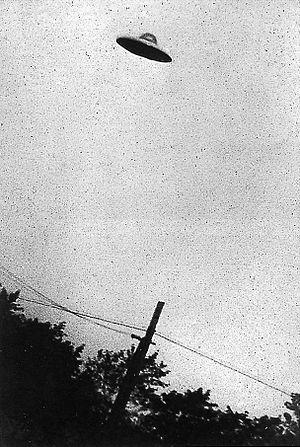
Le paradoxe de Fermi est le nom donné à une série de questions que s'est posées le physicien italien Enrico Fermi en 1950, alors qu'il débattait avec des amis de la possibilité d'une vie et d'une visite extraterrestre.
Un objet volant non identifié, généralement désigné sous l'acronyme ovni, est un phénomène aérien que des témoins affirment avoir observé ou qui a été enregistré par des capteurs sans avoir pu être identifié mais dont on ne connaît pas l'origine ou la nature exacte et qui, pour certains, restent inexpliqués même après enquête approfondie.
Vol 714 pour Sydney est le 22ᵉ album de bande dessinée de la série Les Aventures de Tintin, paru en 1968.